Cirsium erisithales

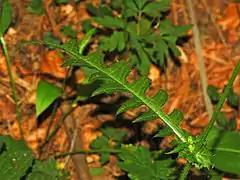
Leaf of "Cirsium erisithales"

Cirsium erisithales, the yellow thistle or yellow melancholy thistle, is a perennial herbaceous plant in the tribe Cardueae within the family Asteraceae.